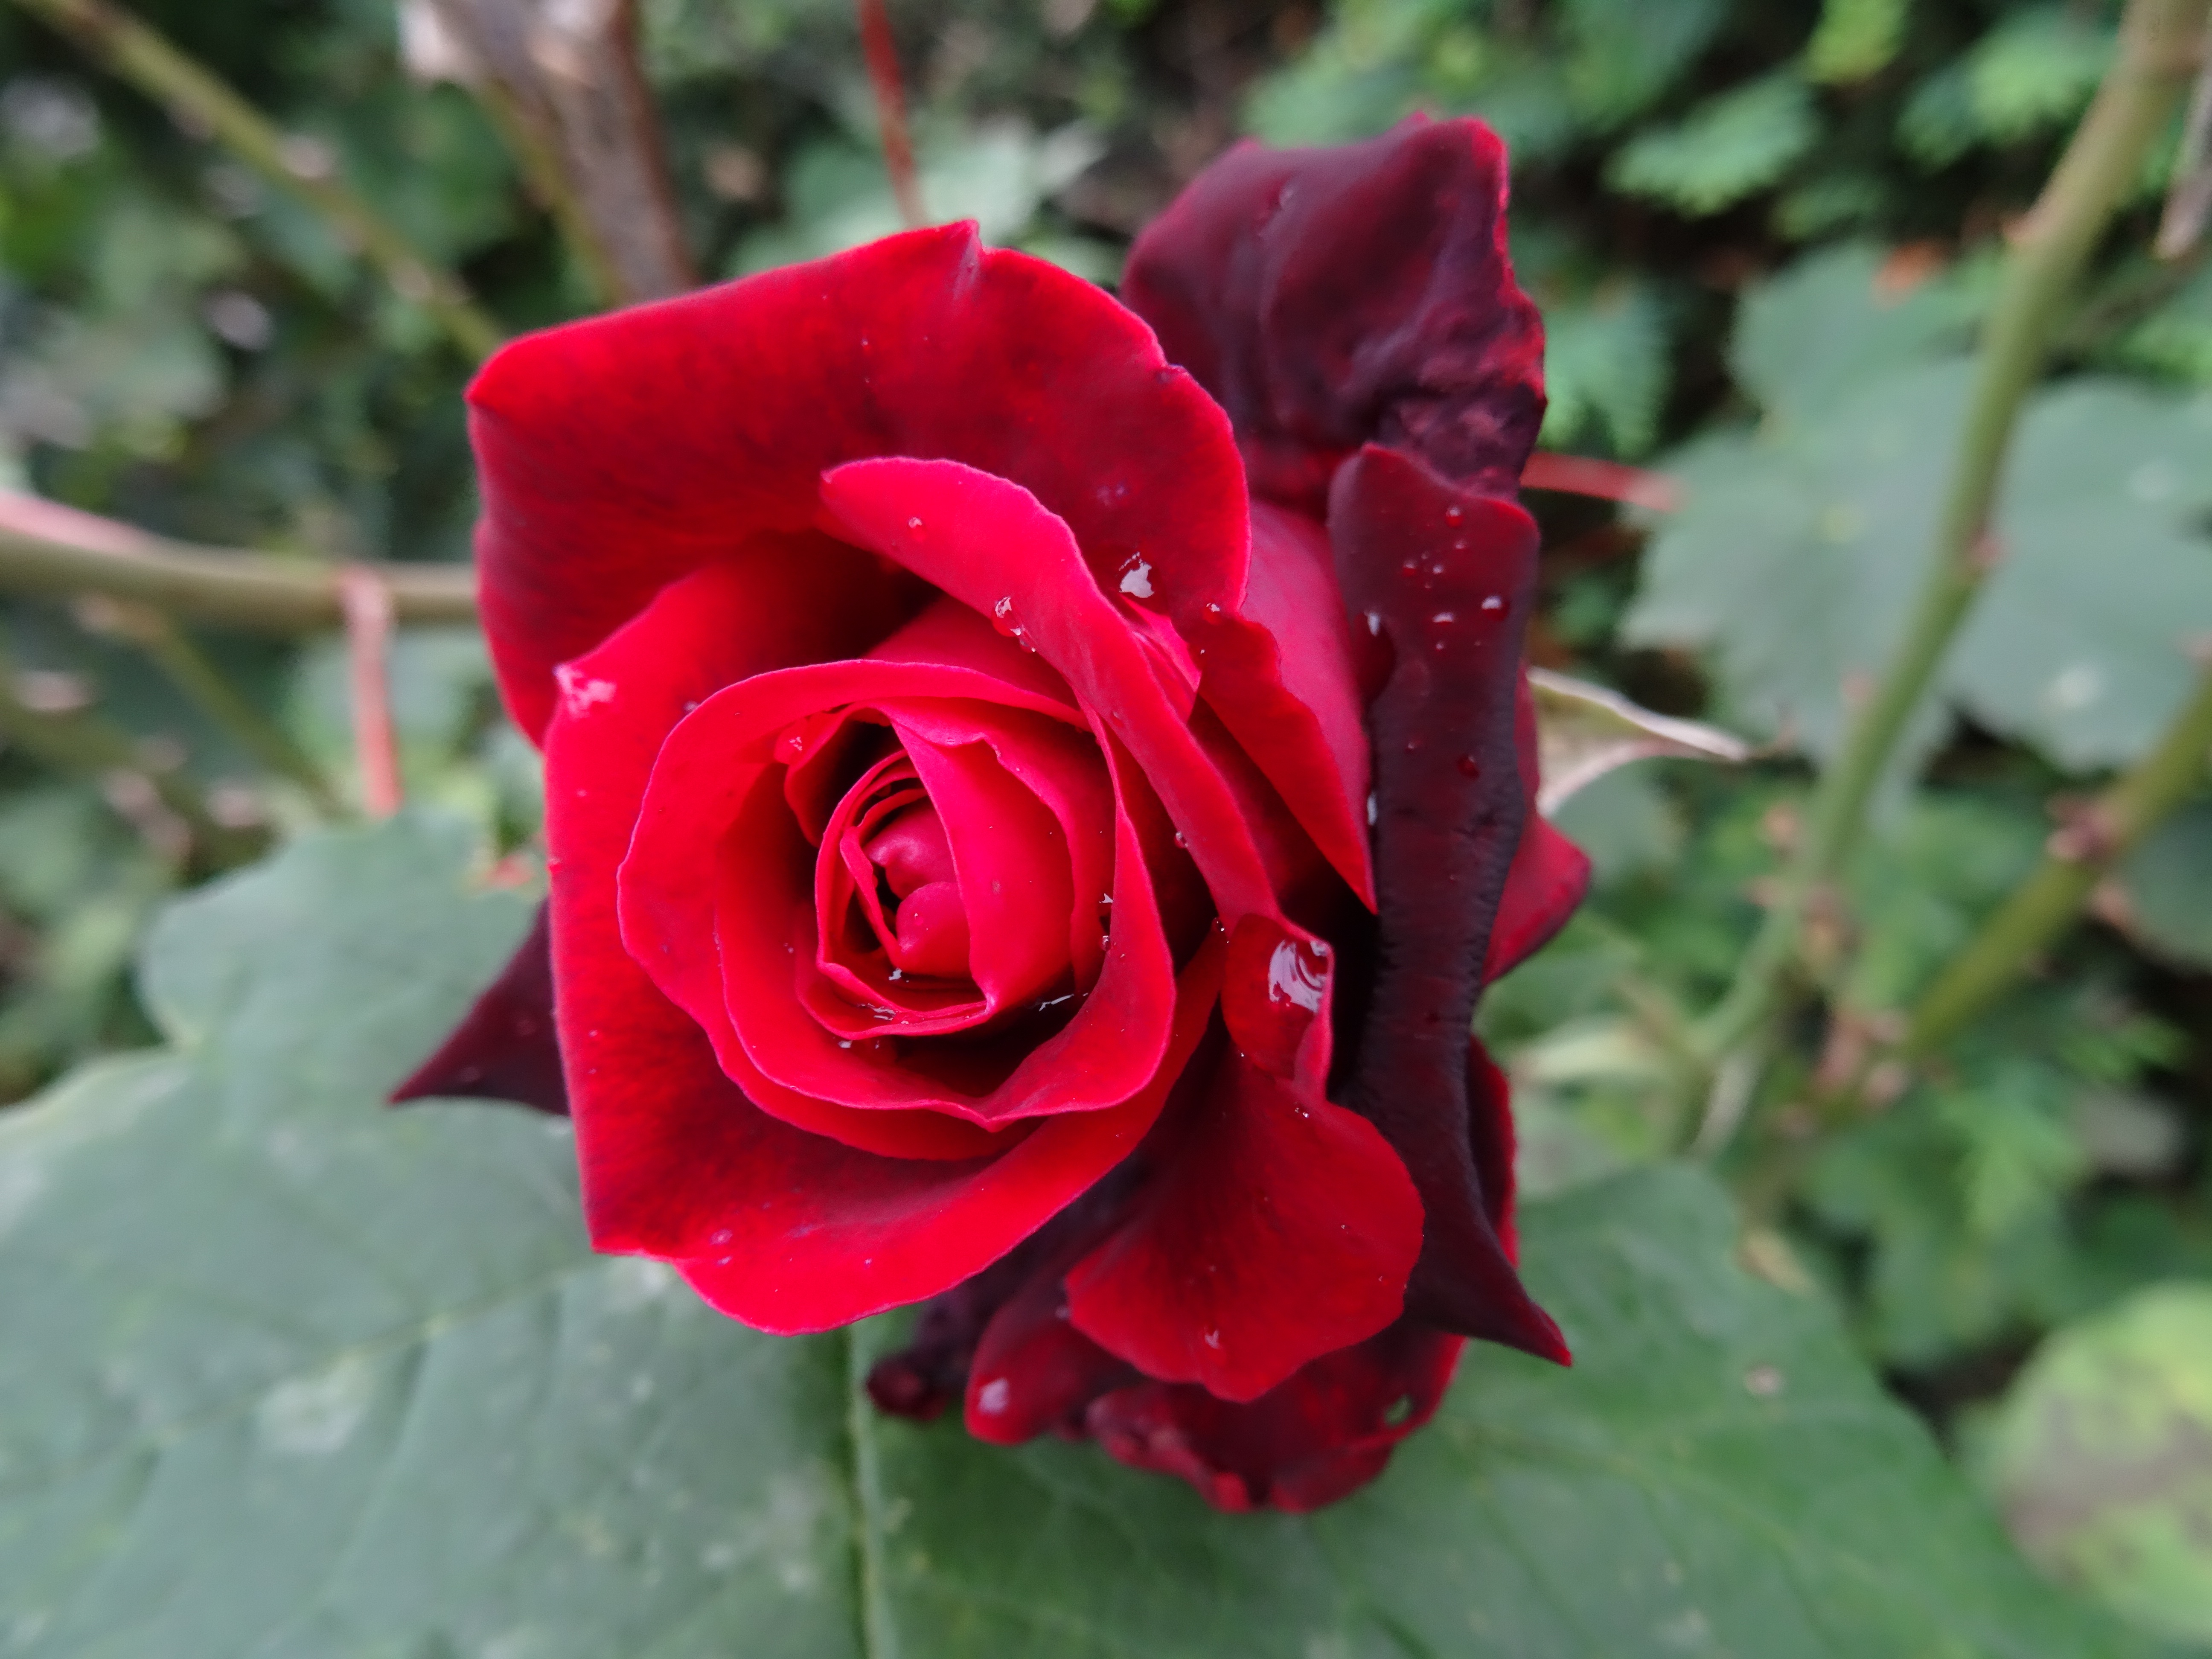
nature, plant, flower, petal, rose, red, botany, blooming, garden, flora, flowers, floribunda, macro photography, flowering plant, garden roses, rose family, plant stem, land plant, rose order